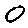
Label: 0